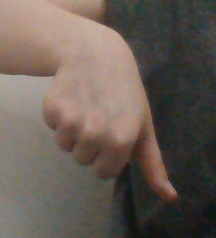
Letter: waw